Park Ji-sung Road

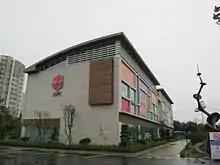
Ji-sung Football center

Park ji-sung Football center is located right next to Park Ji-sung Road. To get to Park Ji-sung Football Center, one can only go via Park Ji-sung Road. The Park Ji-sung Soccer Center (Ji-Sung Football Center, JSFC) is a football center that enables Korean soccer player Park Ji-sung to foster growth and development of youth soccer training facilities in the Republic of Korea, and to utilize his training facilities for training in various sports. The construction began on October 6, 2009, with a groundbreaking ceremony for the seed management office site of the Korea Agricultural Technology Institute in Gyeonggi Province, 10,5658 square meters 2, and held a completion ceremony on July 24, 2010.